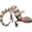
Label: lizard